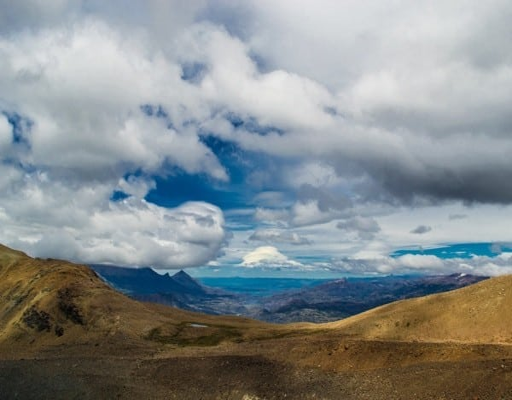
the valley of the lake